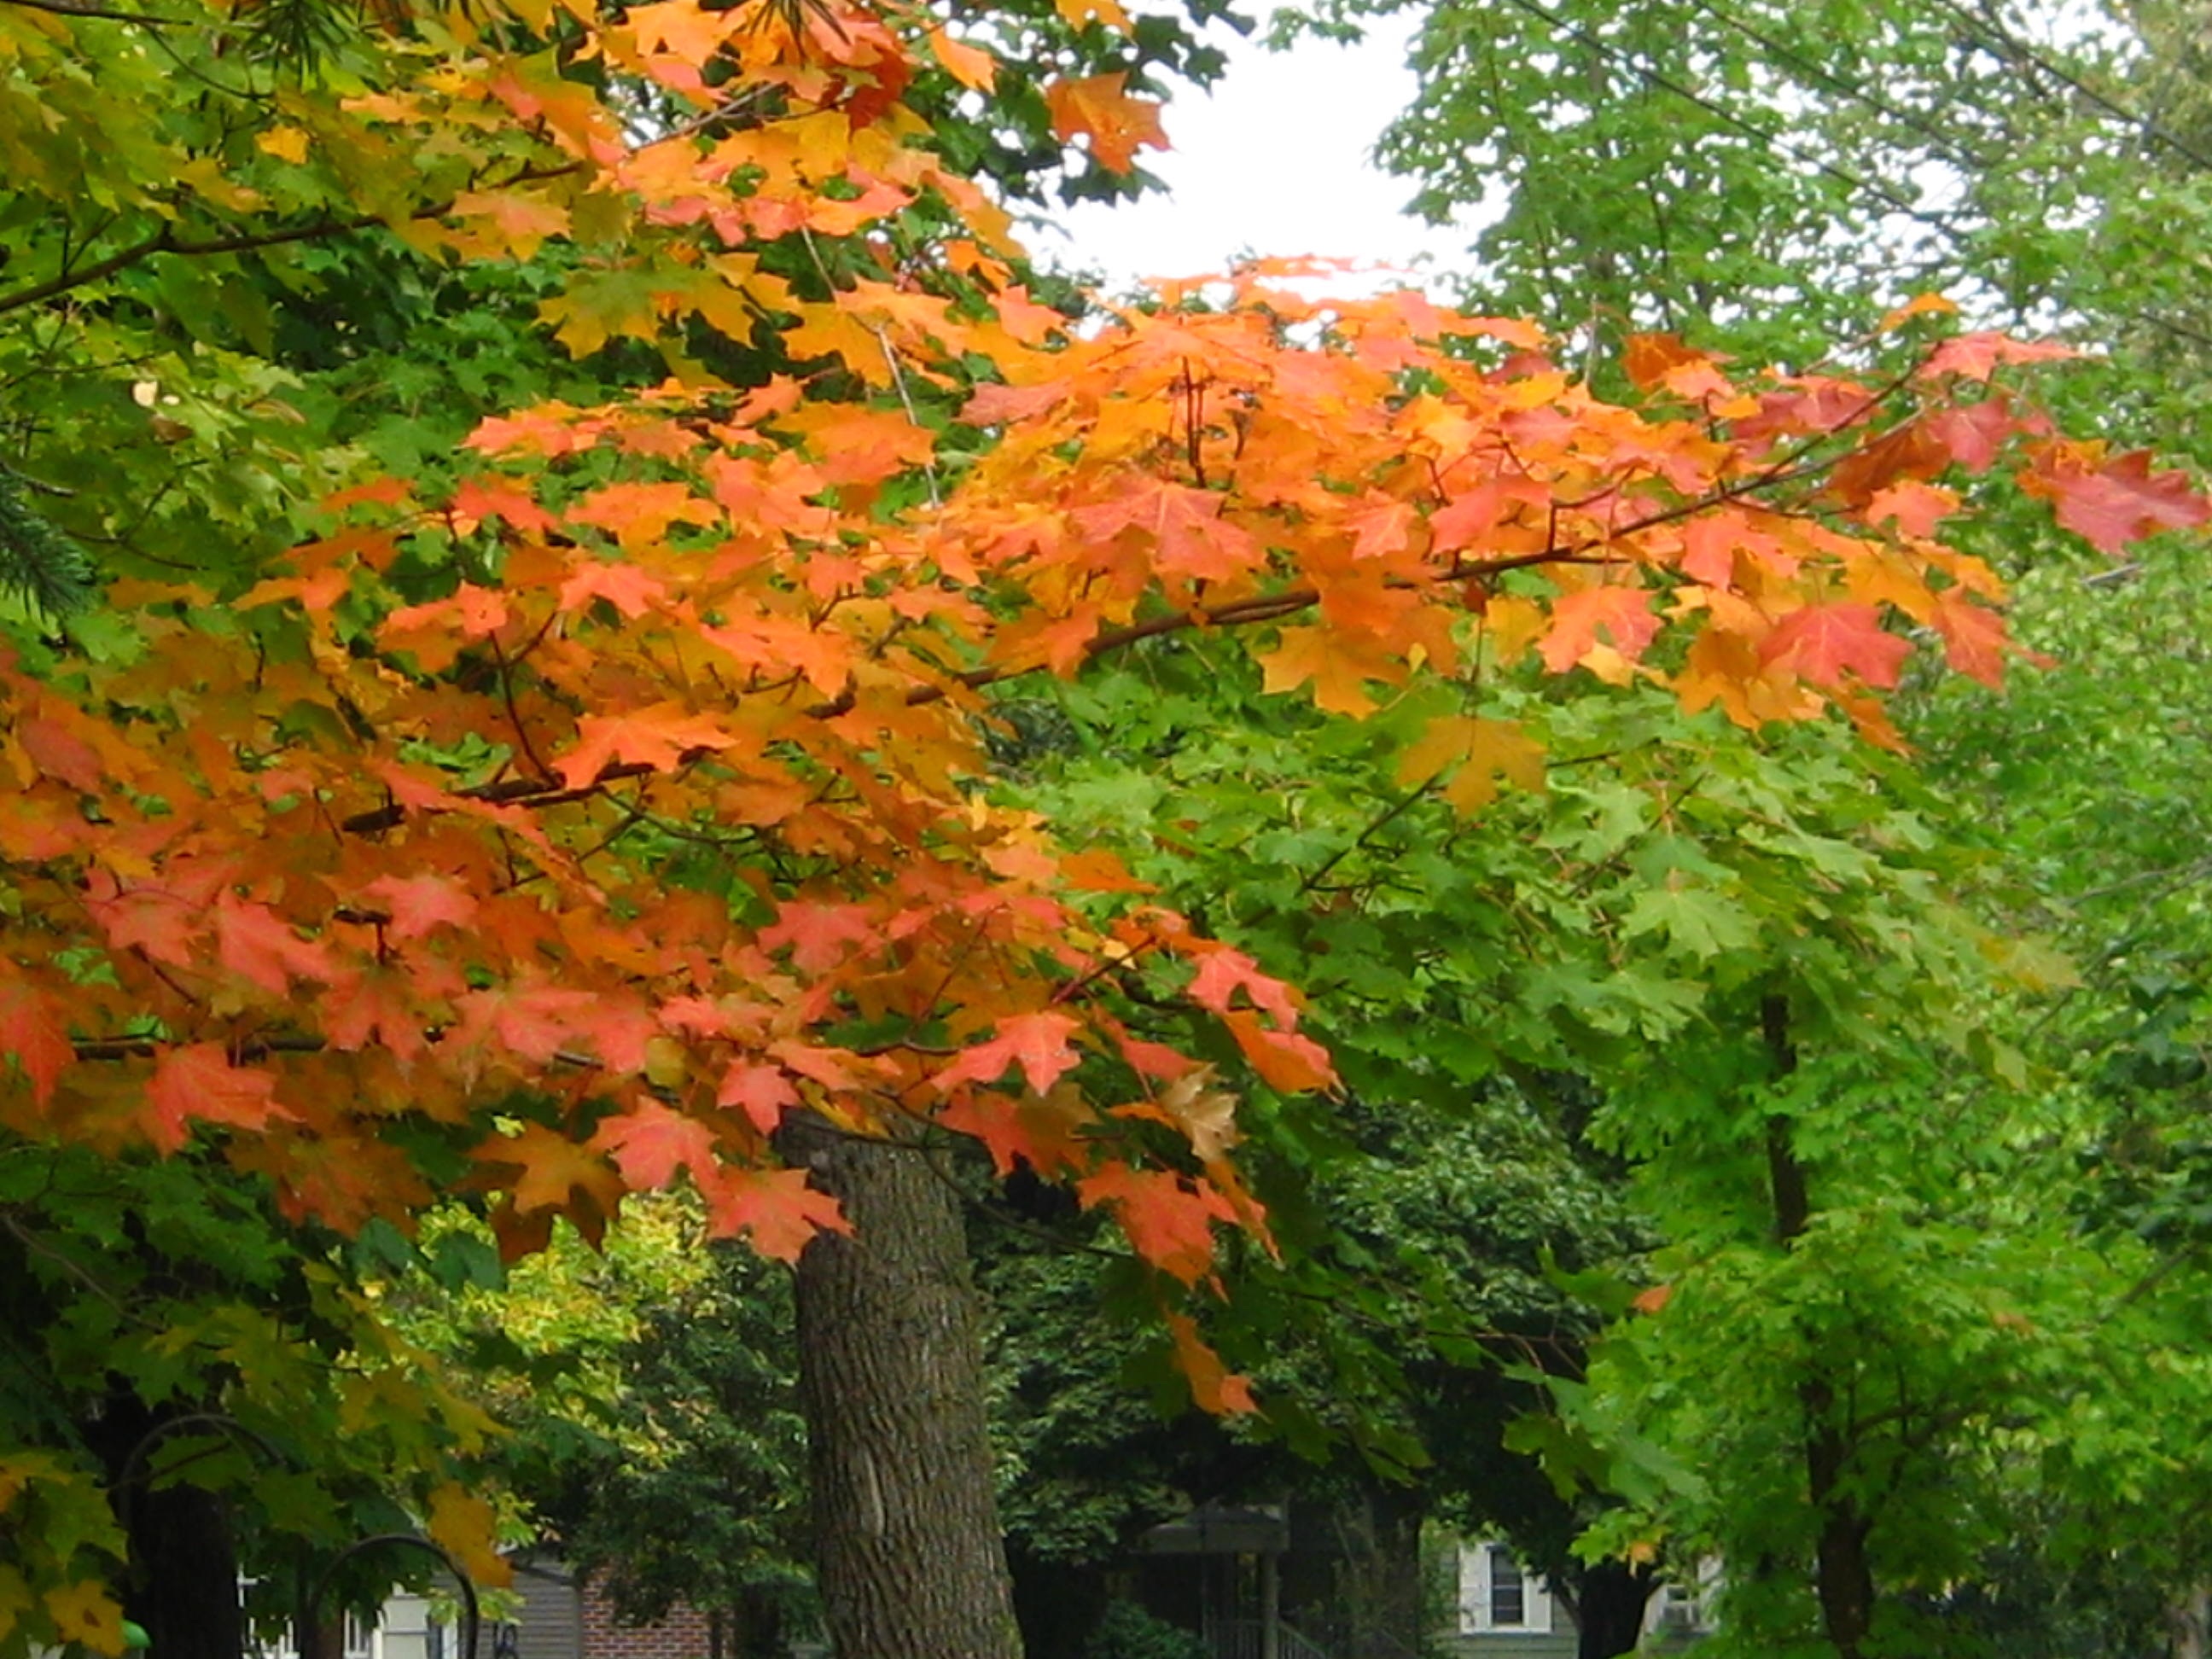
tree, plant, leaf, fall, flower, orange, autumn, park, botany, colorful, season, maple tree, leaves, deciduous, minnesota, flowering plant, maidenhair tree, woody plant, land plant, saint cloud